Bassenthwaite

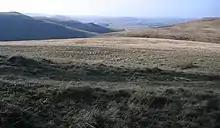
Bassenthwaite

The Church of St Bega is the parish church of Bassenthwaite, it's in a field near the lake, some distance away from the village. It was built about 950 AD and is a Grade II* listed building,